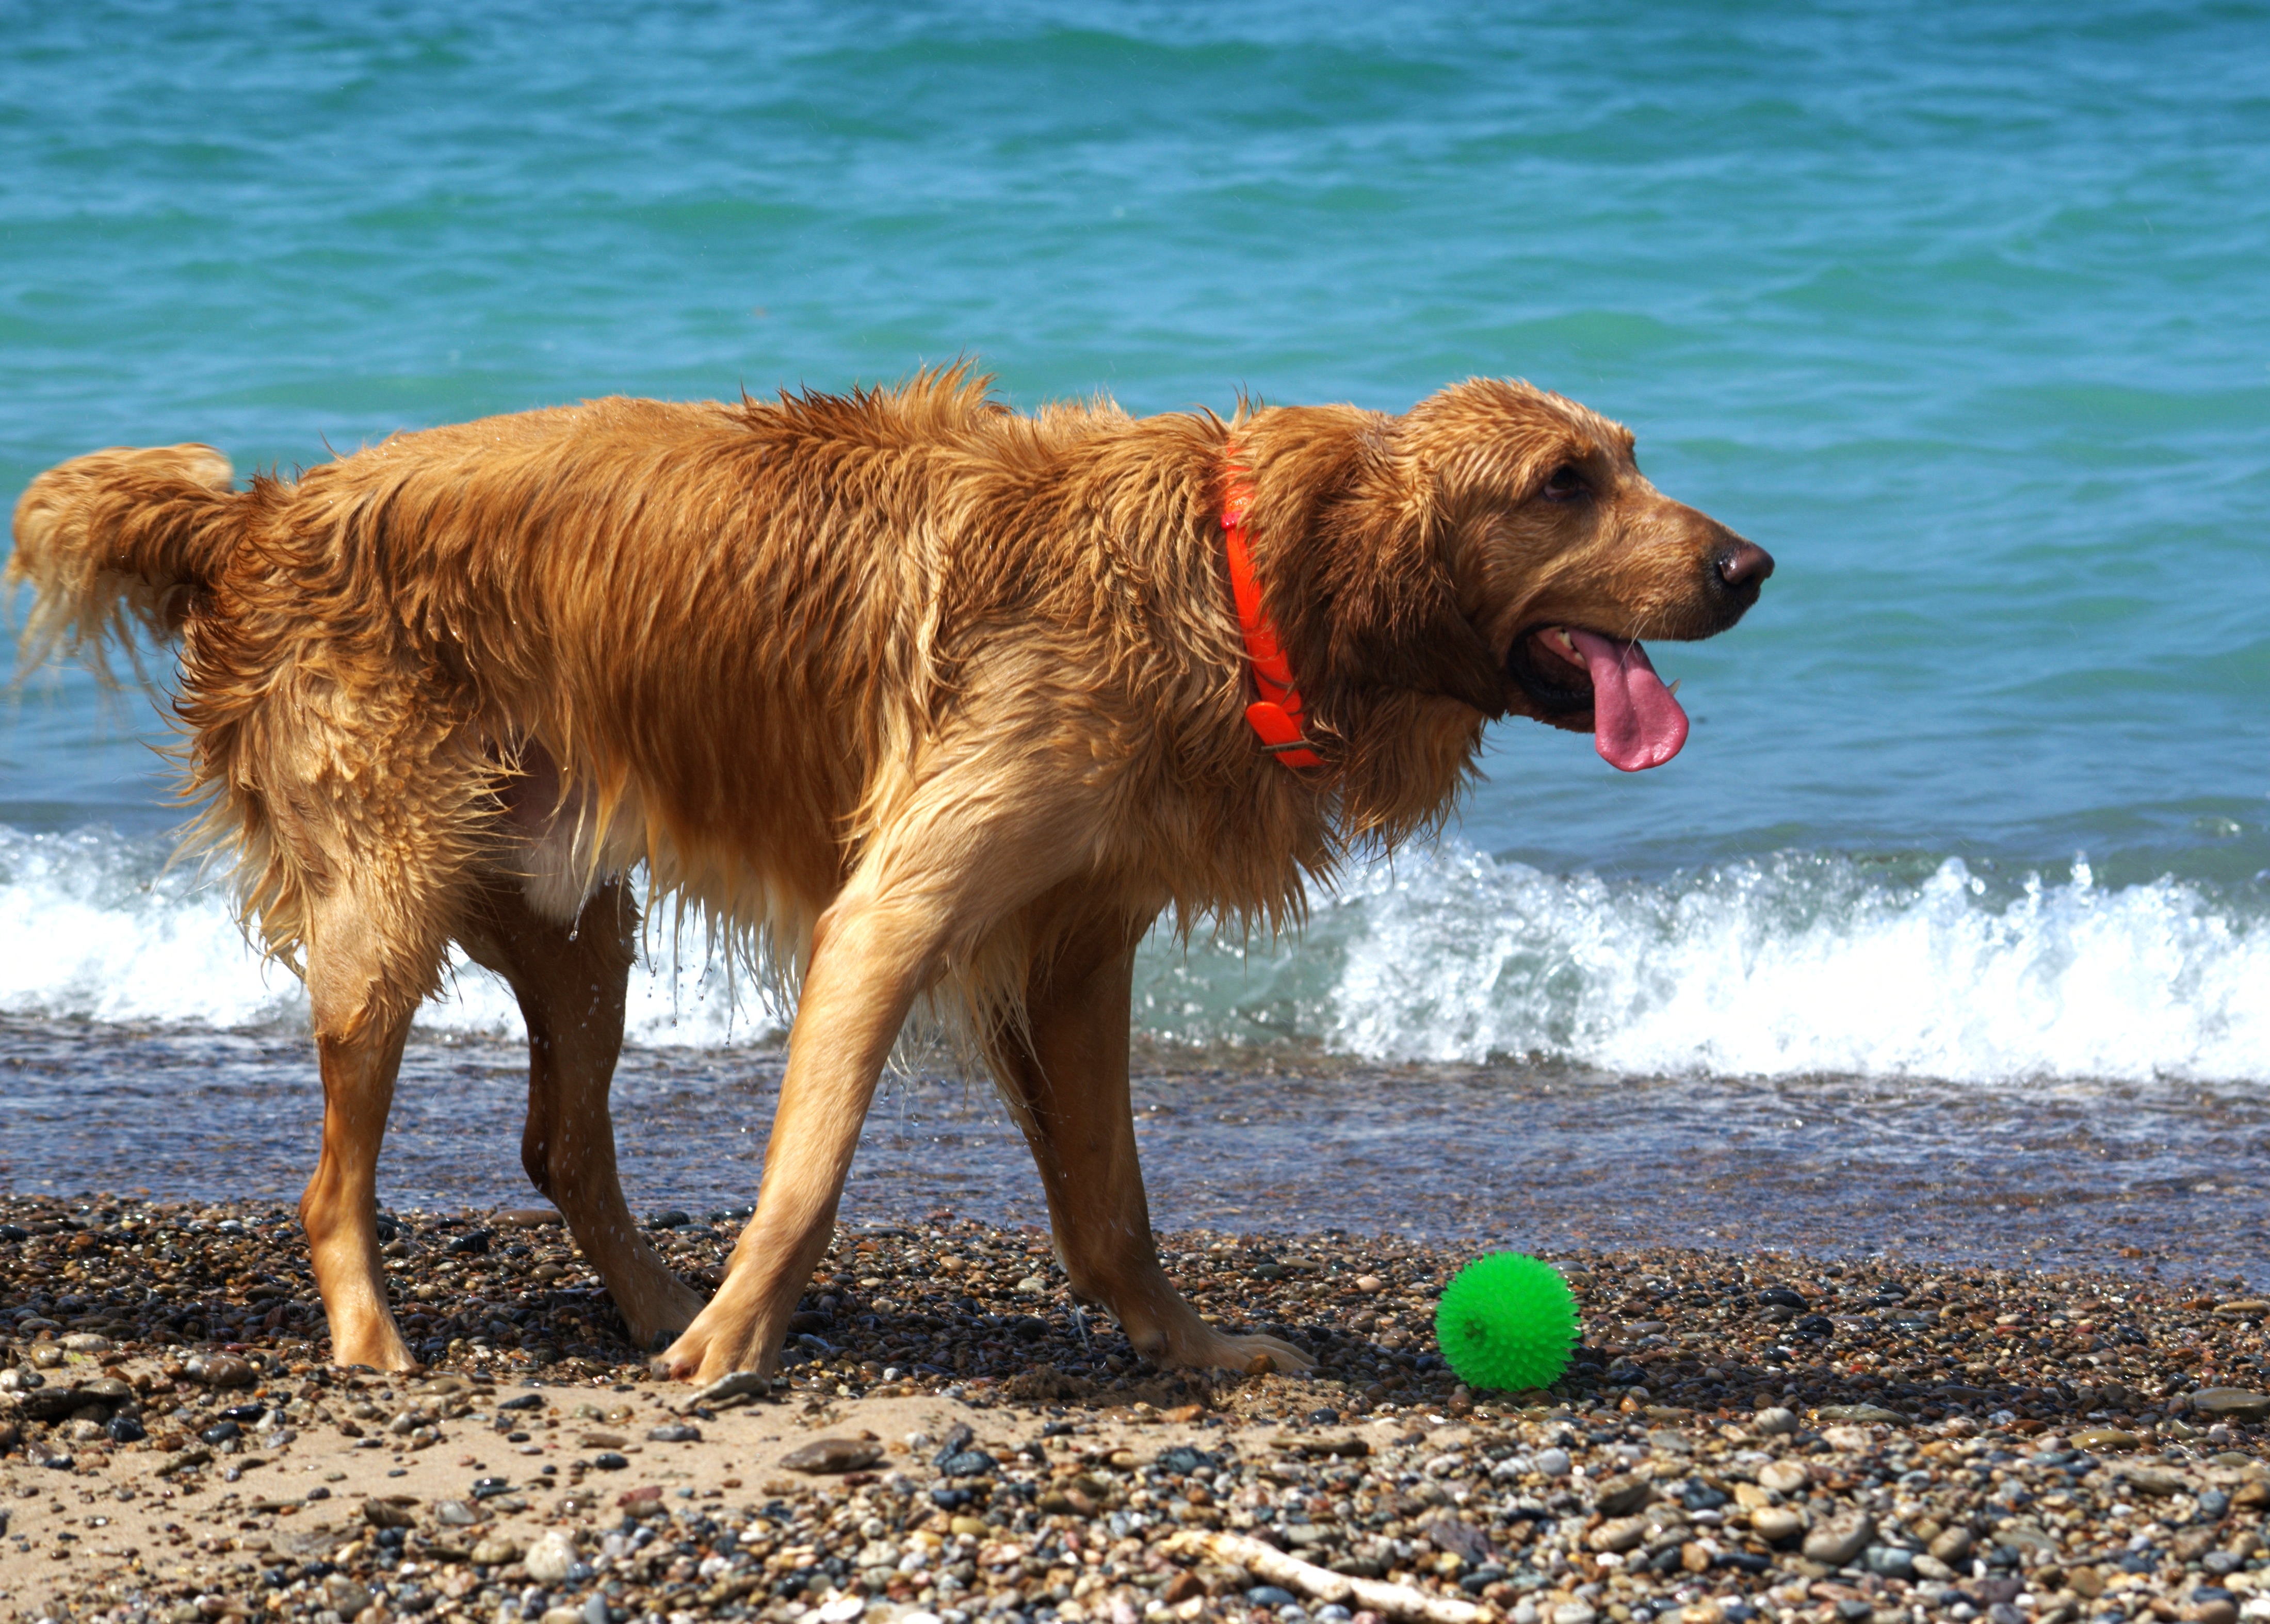
beach, water, nature, outdoor, sand, play, wet, puppy, dog, animal, canine, summer, vacation, pet, fur, mammal, activity, dogs, golden retriever, ball, vertebrate, active, dog breed, retriever, doggy, dog like mammal, nova scotia duck tolling retriever